Richemont, Seine-Maritime

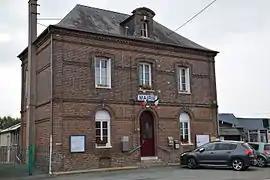
The town hall in Richemont

Richemont is a commune in the Seine-Maritime department in the Normandy region in northern France.